Köksal Engür

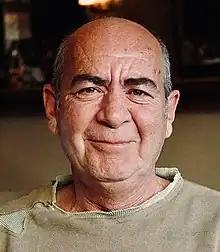

İsmail Köksal Engür (5 March 1946 – 26 March 2023) was a Turkish actor and voice actor, whose career spanned over six decades.